Fuzhou railway station (Jiangxi)

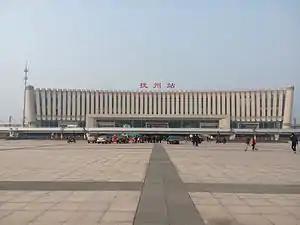

Fuzhou railway station is a railway station on the Xiangtang–Putian railway located in Fuzhou, Jiangxi, People's Republic of China.